2006 Senior Open Championship

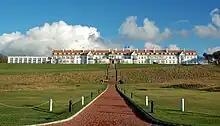
Turnberry Golf Resort

The 2006 Senior Open Championship, also named the Senior British Open Championship or the Senior British Open Championship presented by Aberdeen Asset Management, was the 20th Senior Open Championship, a senior major golf championship. It was held on 27–30 July at Turnberry Golf Resort in South Ayrshire, Scotland, United Kingdom. It was the fourth Senior Open Championship played as a senior major championship.